Boeing Vertol BV-347

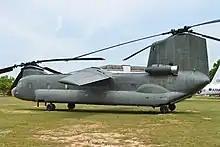
BV-347 at the US Army Aviation Museum in Fort Rucker (now Fort Novosel) in Alabama, 2013

The BV-347 made its first flight in Phase I configuration on May 27, 1970. During Phase I test flights, the BV-347 demonstrated a transmission-limited maximum true airspeed of , excellent stability and flight characteristics, and low vibration and sound levels. Flight testing of the Phase II configuration began in December 1971.